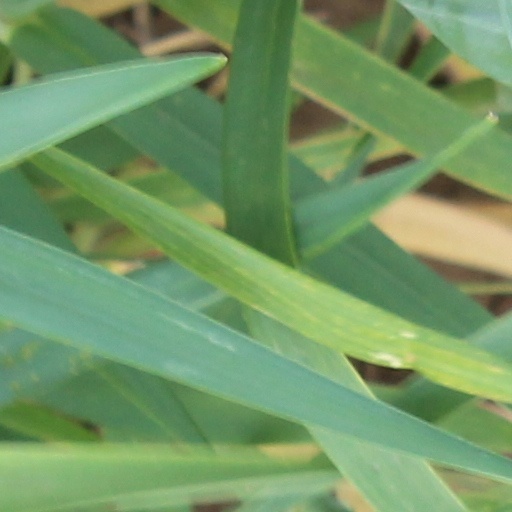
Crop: wheat